Jama'at al-Tawhid wal-Jihad

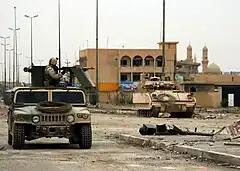
U.S. soldiers in Fallujah in November 2004 pursuing Al-Zarqawi's network

After the U.S.-led invasion of Iraq and the establishment of a governing Provisional Authority, an insurgency quickly emerged. Dozens of insurgent attacks were claimed by, or attributed to, JTJ in the following months: